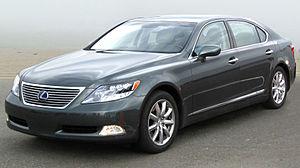
La Lexus LS est le premier modèle Lexus commercialisé à partir de 1989, en cinq générations.